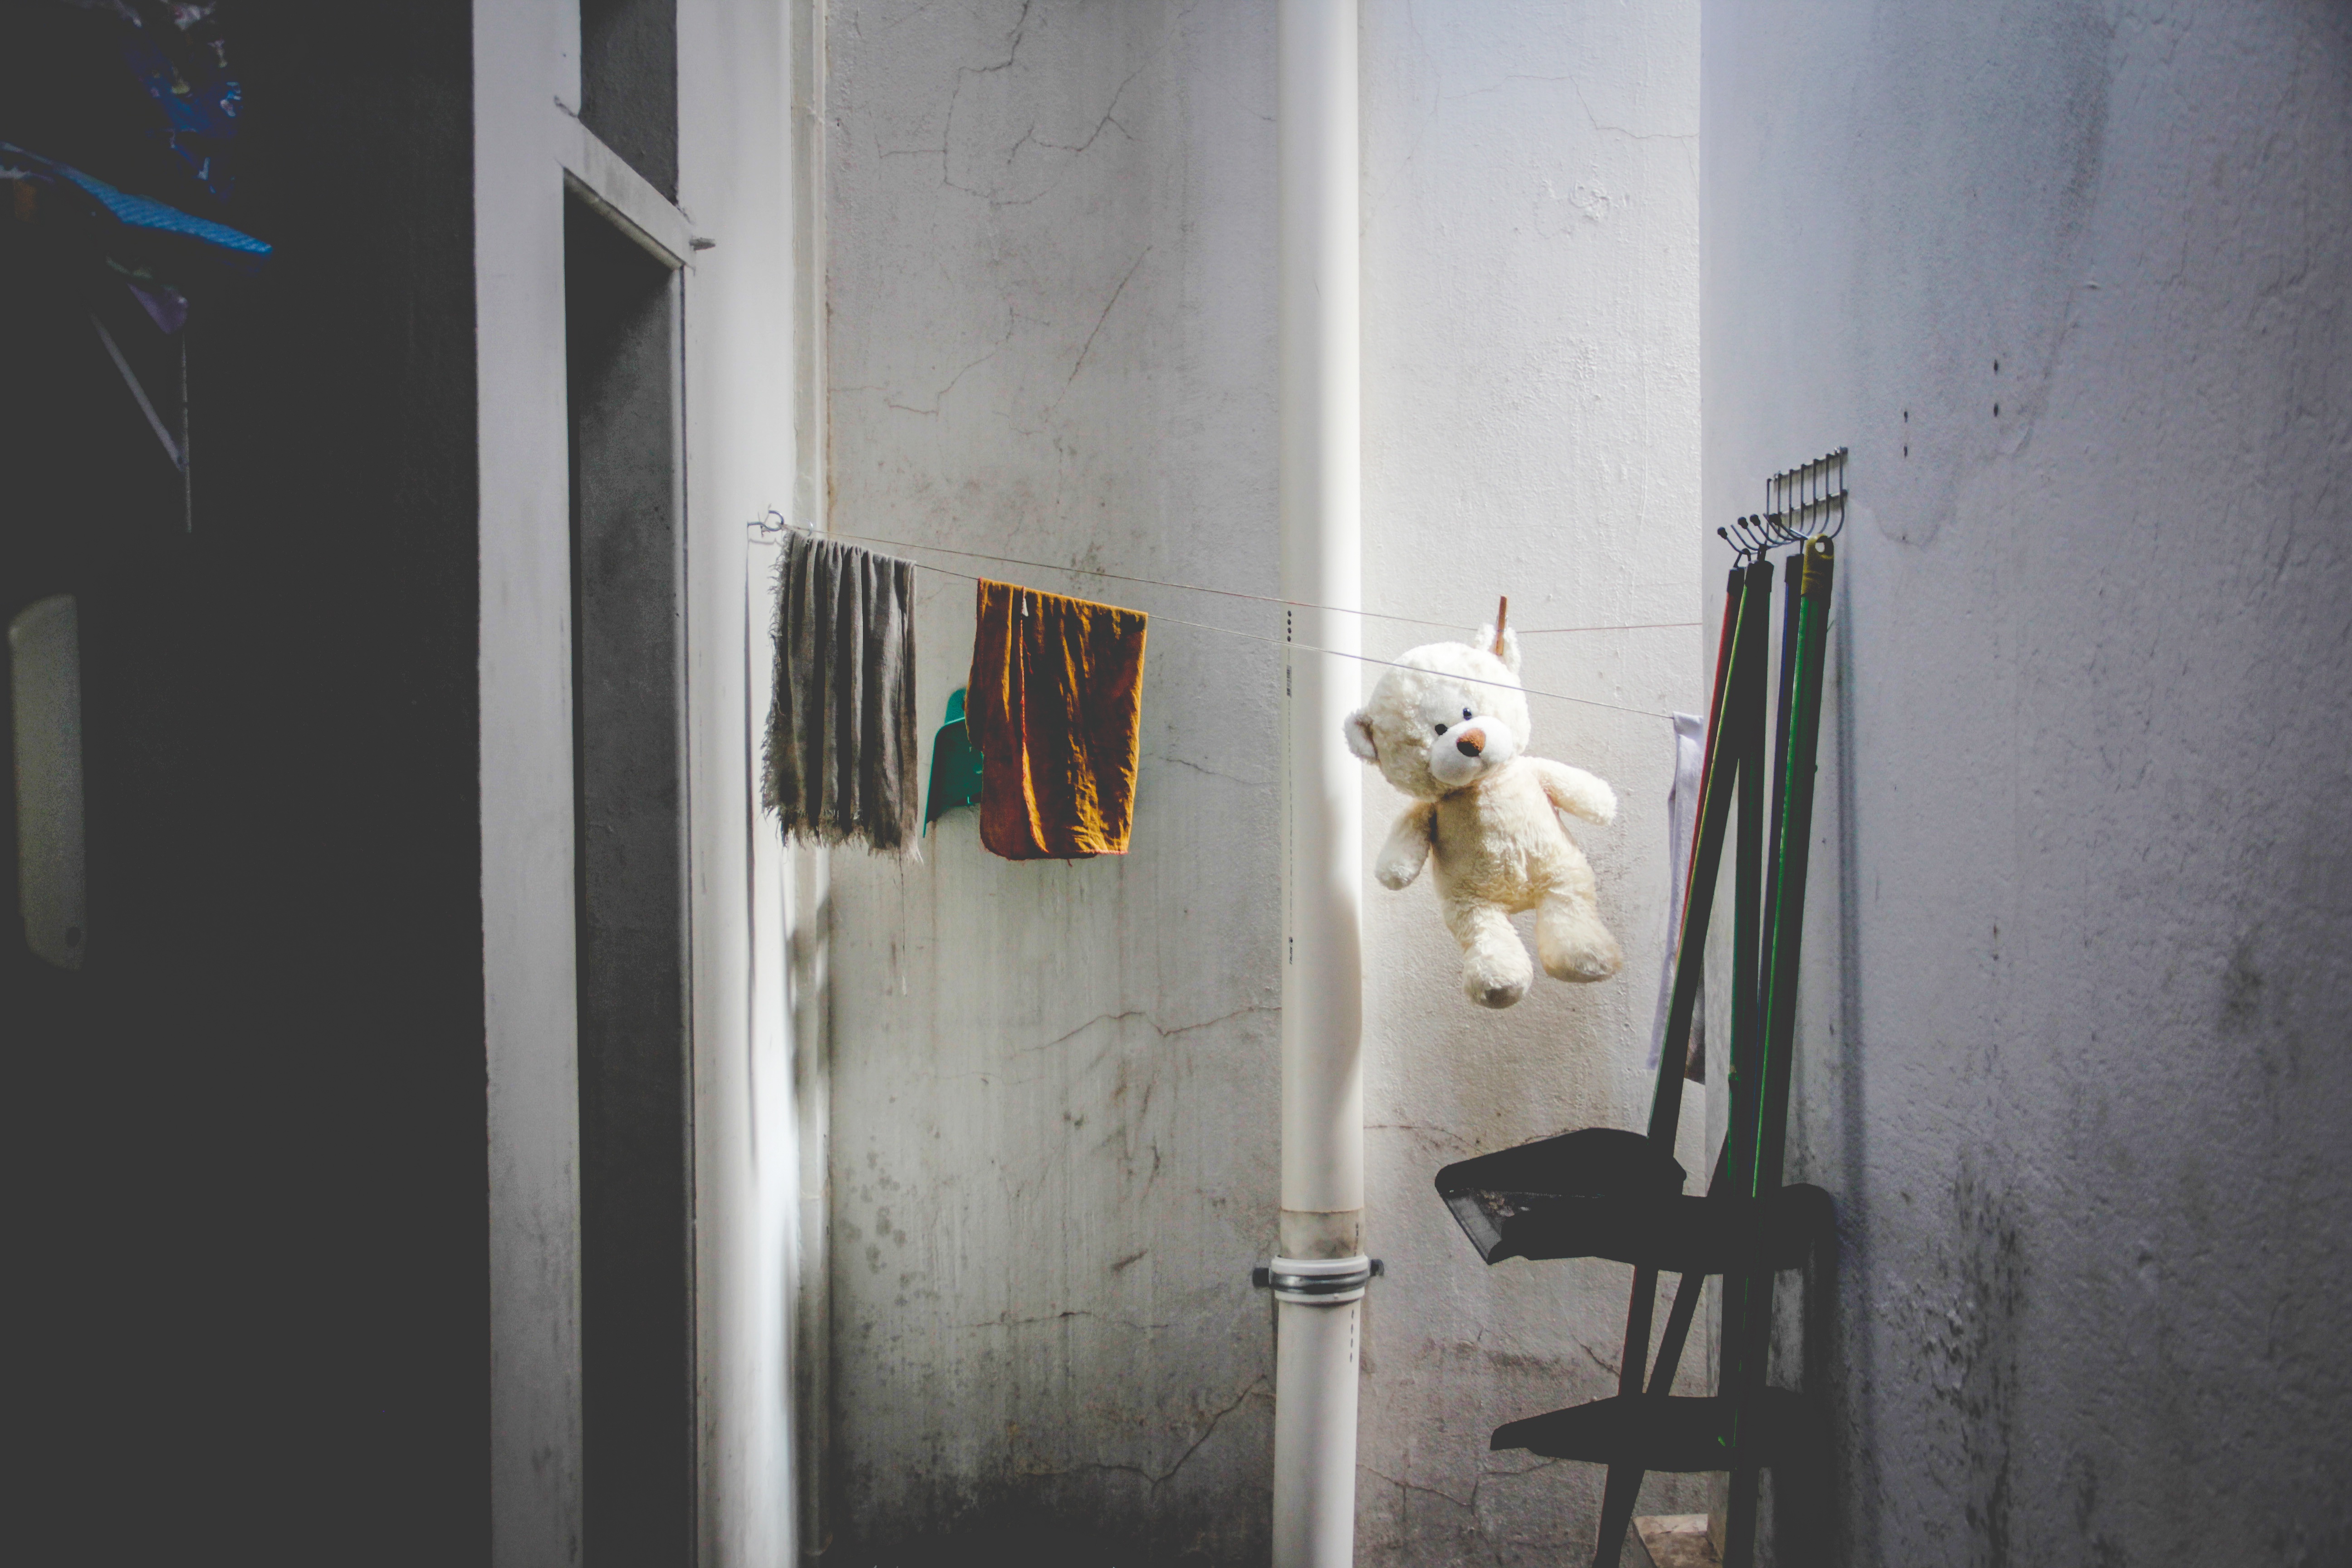
white, house, window, home, wall, room, door, interior design